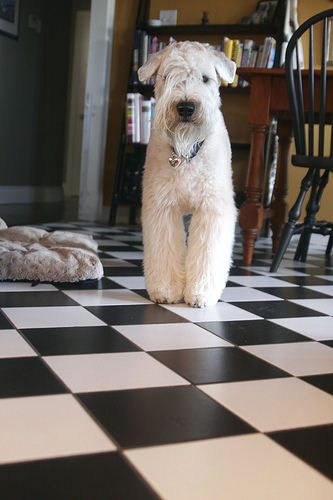
Breed: wheaten terrier